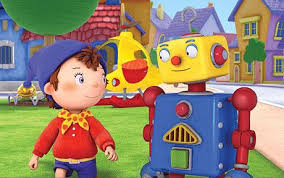
Portrait style: Cartoon Portrait